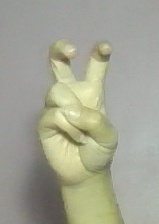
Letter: toot